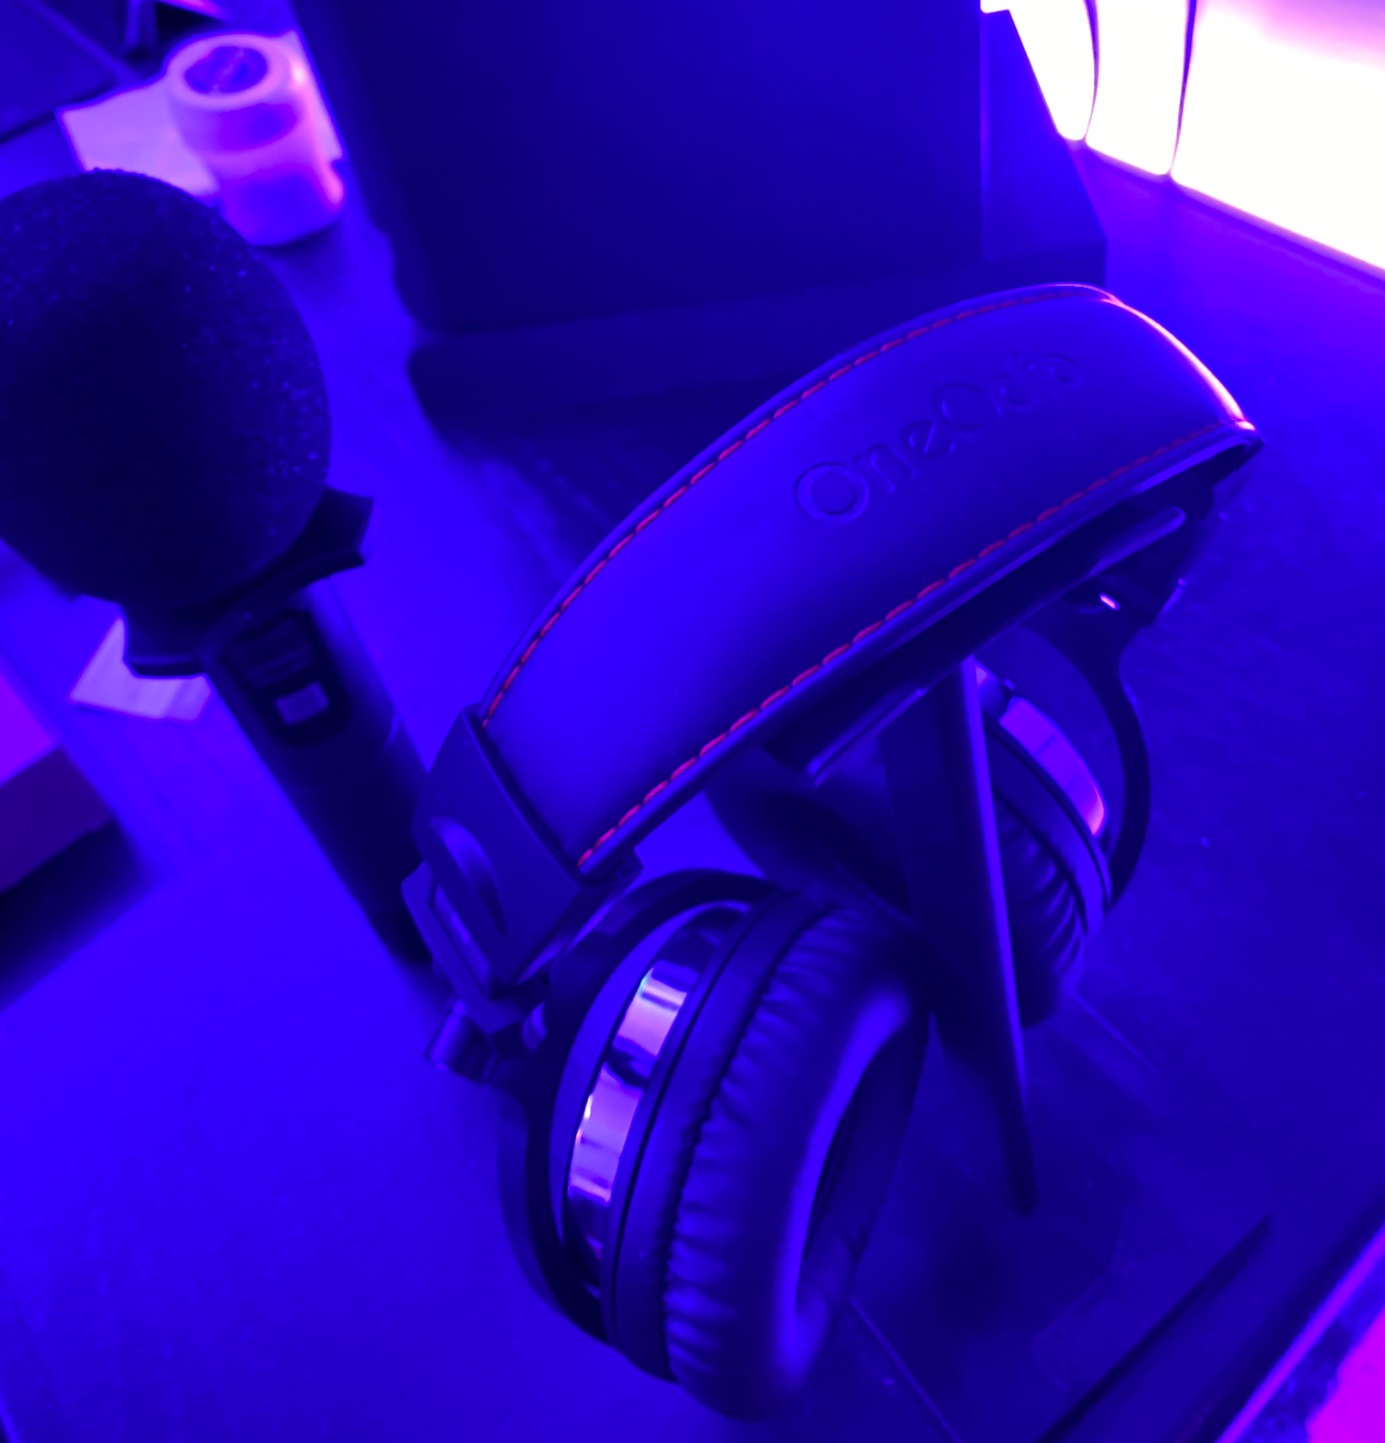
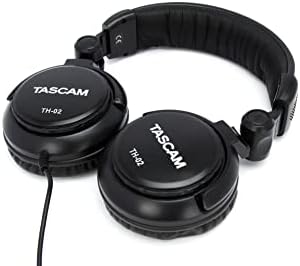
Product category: headphones
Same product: no